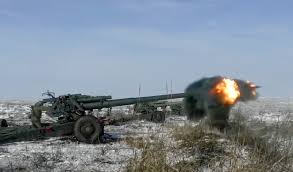
Label: Self Propelled Artillery